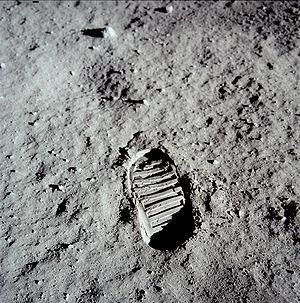
La série de pièces commémoratives du 50ᵉ anniversaire d'Apollo 11 est émise par la Monnaie des États-Unis en 2019 pour commémorer le 50ᵉ anniversaire de l'alunissage habité d'Apollo 11, par Neil Armstrong et Buzz Aldrin. Composée d'un half eagle en or, de deux pièces d'un dollar en argent de tailles différentes et d'une pièce d'un demi-dollar plaqué de cuivre et de nickel, la série est d'une qualité de belle épreuve, tous les dollars en argent, sauf le plus gros, étant également émis en brillant universel. Les pièces en or sont frappées à la Monnaie de West Point, l'argent à celle de Philadelphie et les demi-dollars en métal non précieux aux Monnaies de Denver et de San Francisco.
Buzz Aldrin, né Edwin Eugene Aldrin Jr., le 20 janvier 1930 à Glen Ridge dans le New Jersey aux États-Unis, est un militaire, pilote d'essai, astronaute et ingénieur américain. Il effectue trois sorties dans l'espace en tant que pilote de la mission Gemini 12 de 1966 et, en tant que pilote du module lunaire Apollo de la mission Apollo 11 de 1969, il est, avec le commandant de la mission Neil Armstrong, l'un des deux premiers humains à marcher sur la Lune.